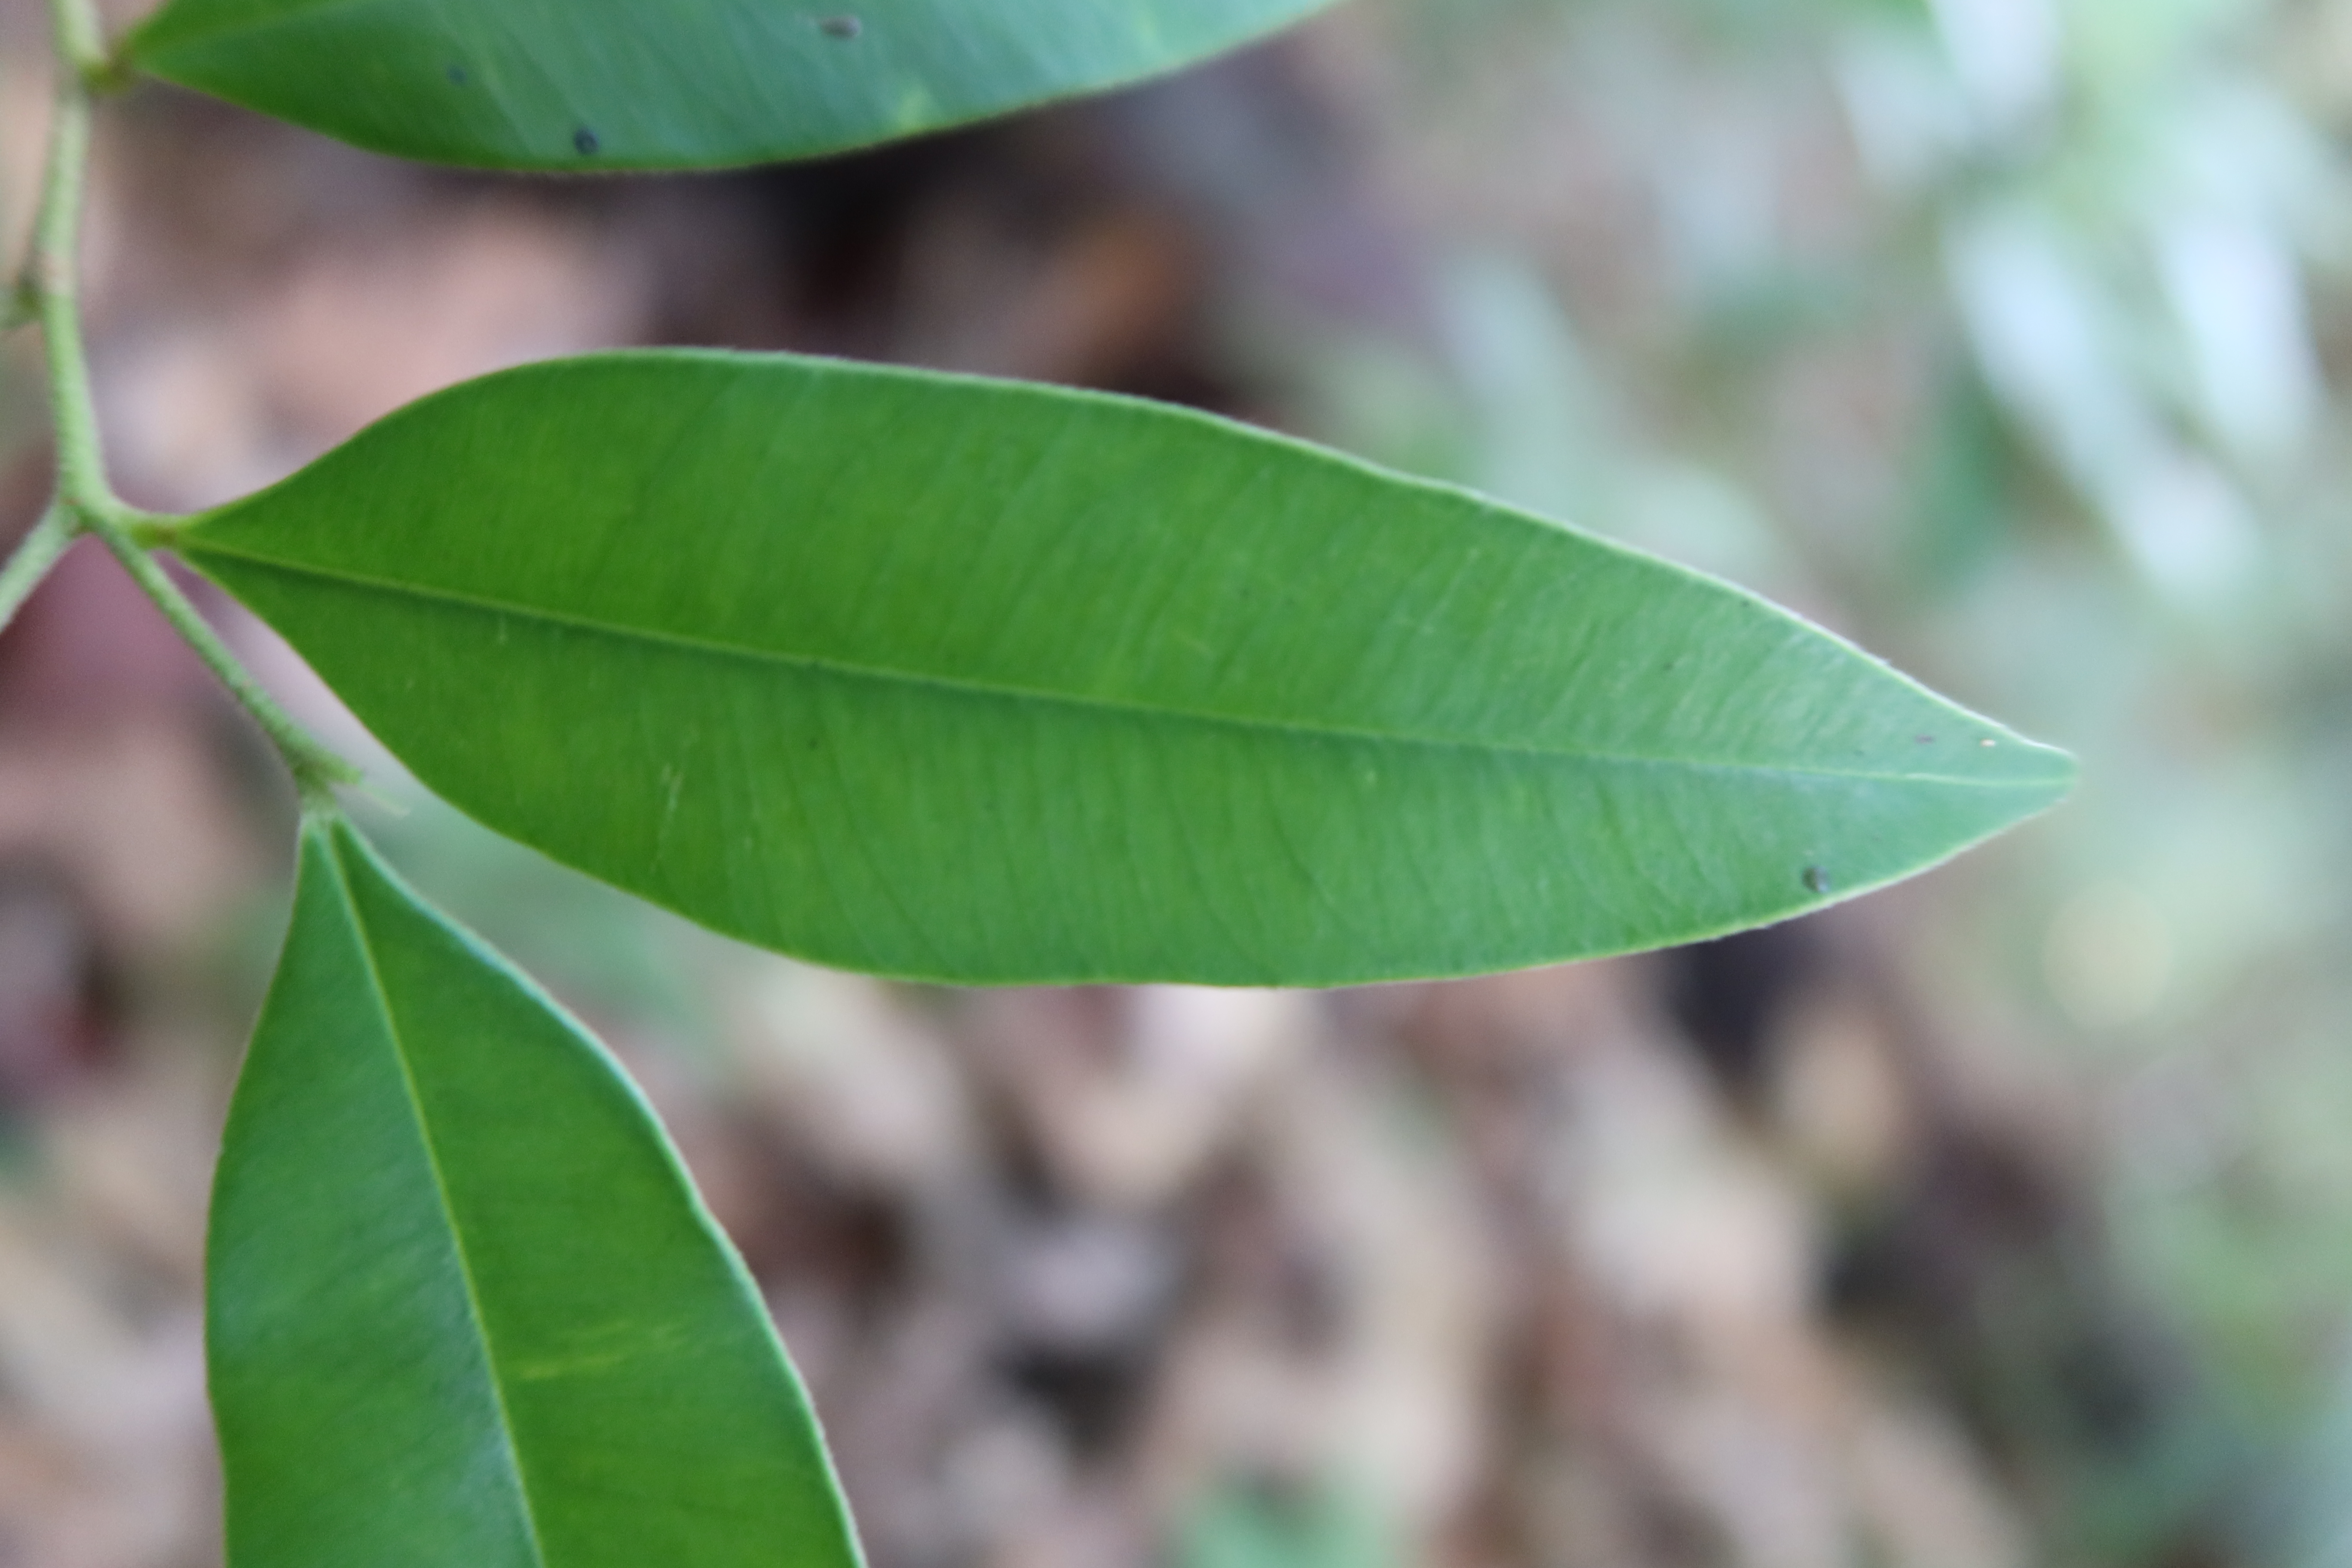
Label: Healthy